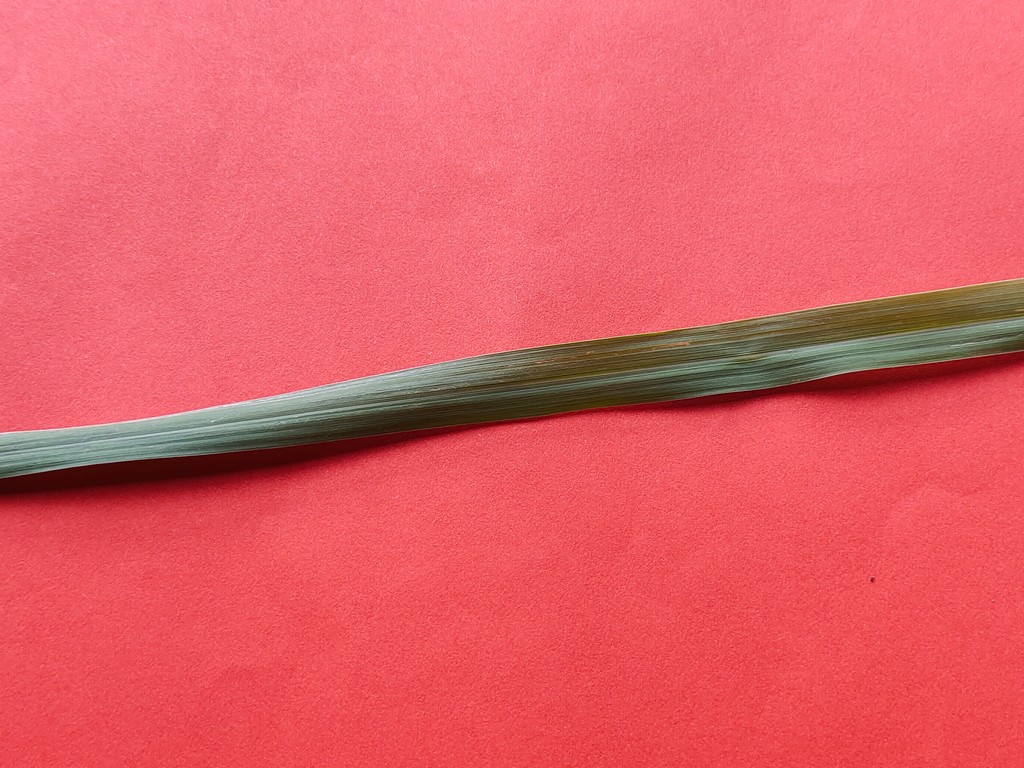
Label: Healthy